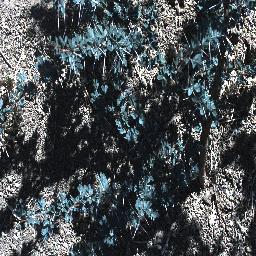
Label: prickly_acacia